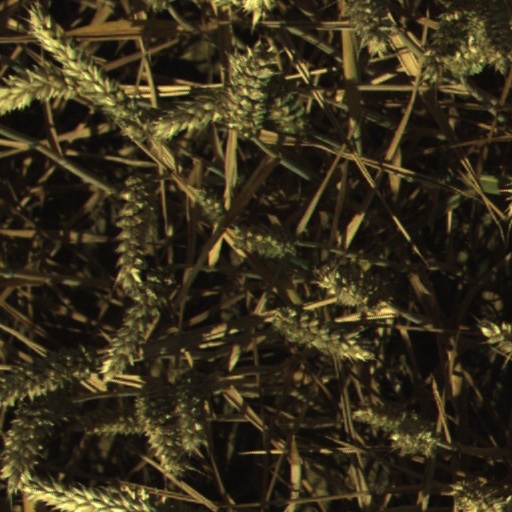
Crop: wheat